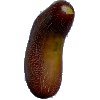
Label: Cucumber Ripe 1